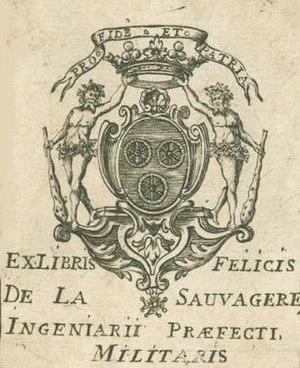
Félix-François Le Royer de La Sauvagère, né à Strasbourg le 5 septembre 1707 et mort le 9 mars 1782 en son château des Places à Savigny-en-Véron, seigneur des Places dans l’élection de Chinon, d'Artezet, de La Sauvagère, des Huiliers et de Puyrigault-en-Verron, est un officier militaire du génie et un antiquaire français.